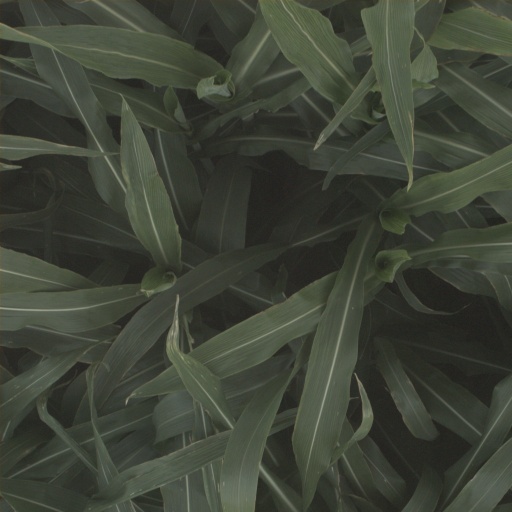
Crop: sorghum